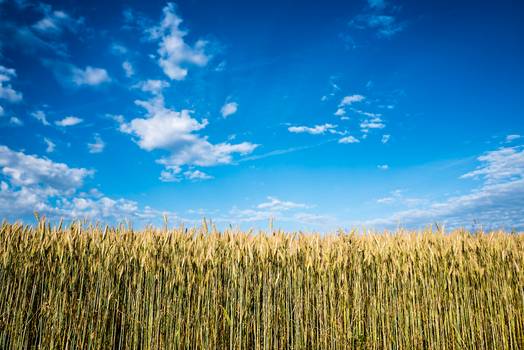
Label: No Watermark